Spanish Marine Infantry

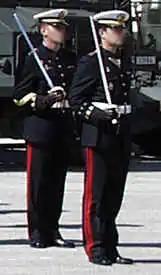
Marine Infantry uniform

The Spanish Marine Infantry is an elite corps, highly specialised in amphibious warfare, that is, to project an amphibious force onto a hostile, or potentially hostile, coast. Its ability to embark on a short term notice with (land, air and naval) Navy assets, makes it a unit with a high strategic value. Adding to this a high degree of training, and the capability to deploy swiftly in international waters, results in a potent dissuasive force available at a short notice in distant regions.